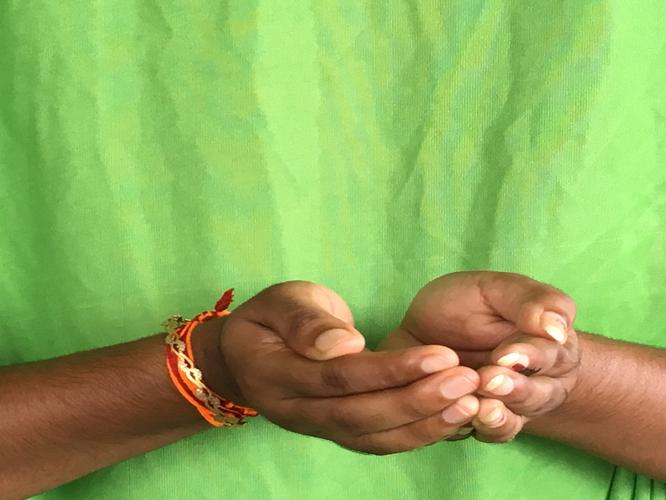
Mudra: Pushpaputa
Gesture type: double_hand